Joe Biden

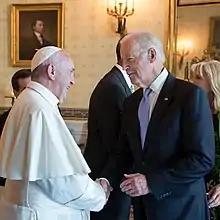
Pope Francis (left) meets Joe Biden at the White House, September 2015

By the end of 2021, 40 of his nominees to the federal judiciary had been confirmed, more than any president in his first year in office since Ronald Reagan. Biden prioritized diversity in his judicial appointments more than any president in U.S. history, with most of his appointees being women and people of color.